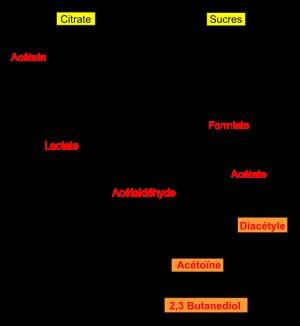
Les bactéries lactiques sont des bactéries à Gram positif, anaérobies partiellement tolérantes à l'oxygène, ne produisant pas en général de spores, se présentant sous formes de coques ou de bâtonnets et capables de fermenter les sucres en acide lactique. On les caractérise aussi par le faible contenu de leur ADN en paires de bases G-C guanine-cytosine sauf pour les bifidobactéries qui ont un taux supérieur à 50 % de GC. Elles ont pour habitat de nombreux milieux naturels et accompagnent l'activité humaine en tant que bactéries de la flore commensale des muqueuses et de la flore alimentaire.